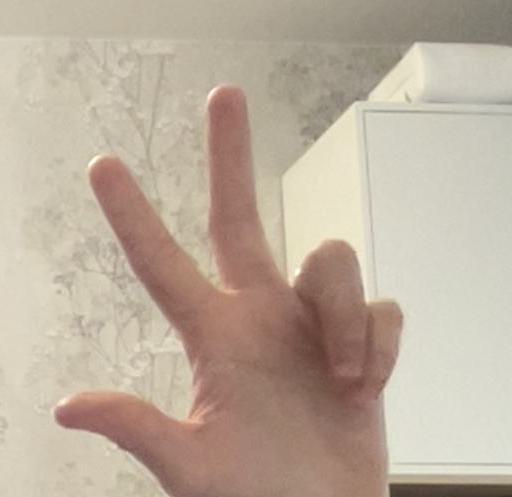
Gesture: three2